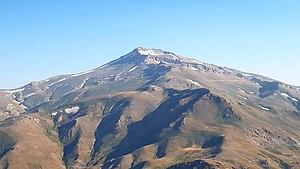
Cheekha Dar est une montagne située à la frontière entre l'Irak et l'Iran, dans les Zagros. C'est le point culminant de l'Irak.